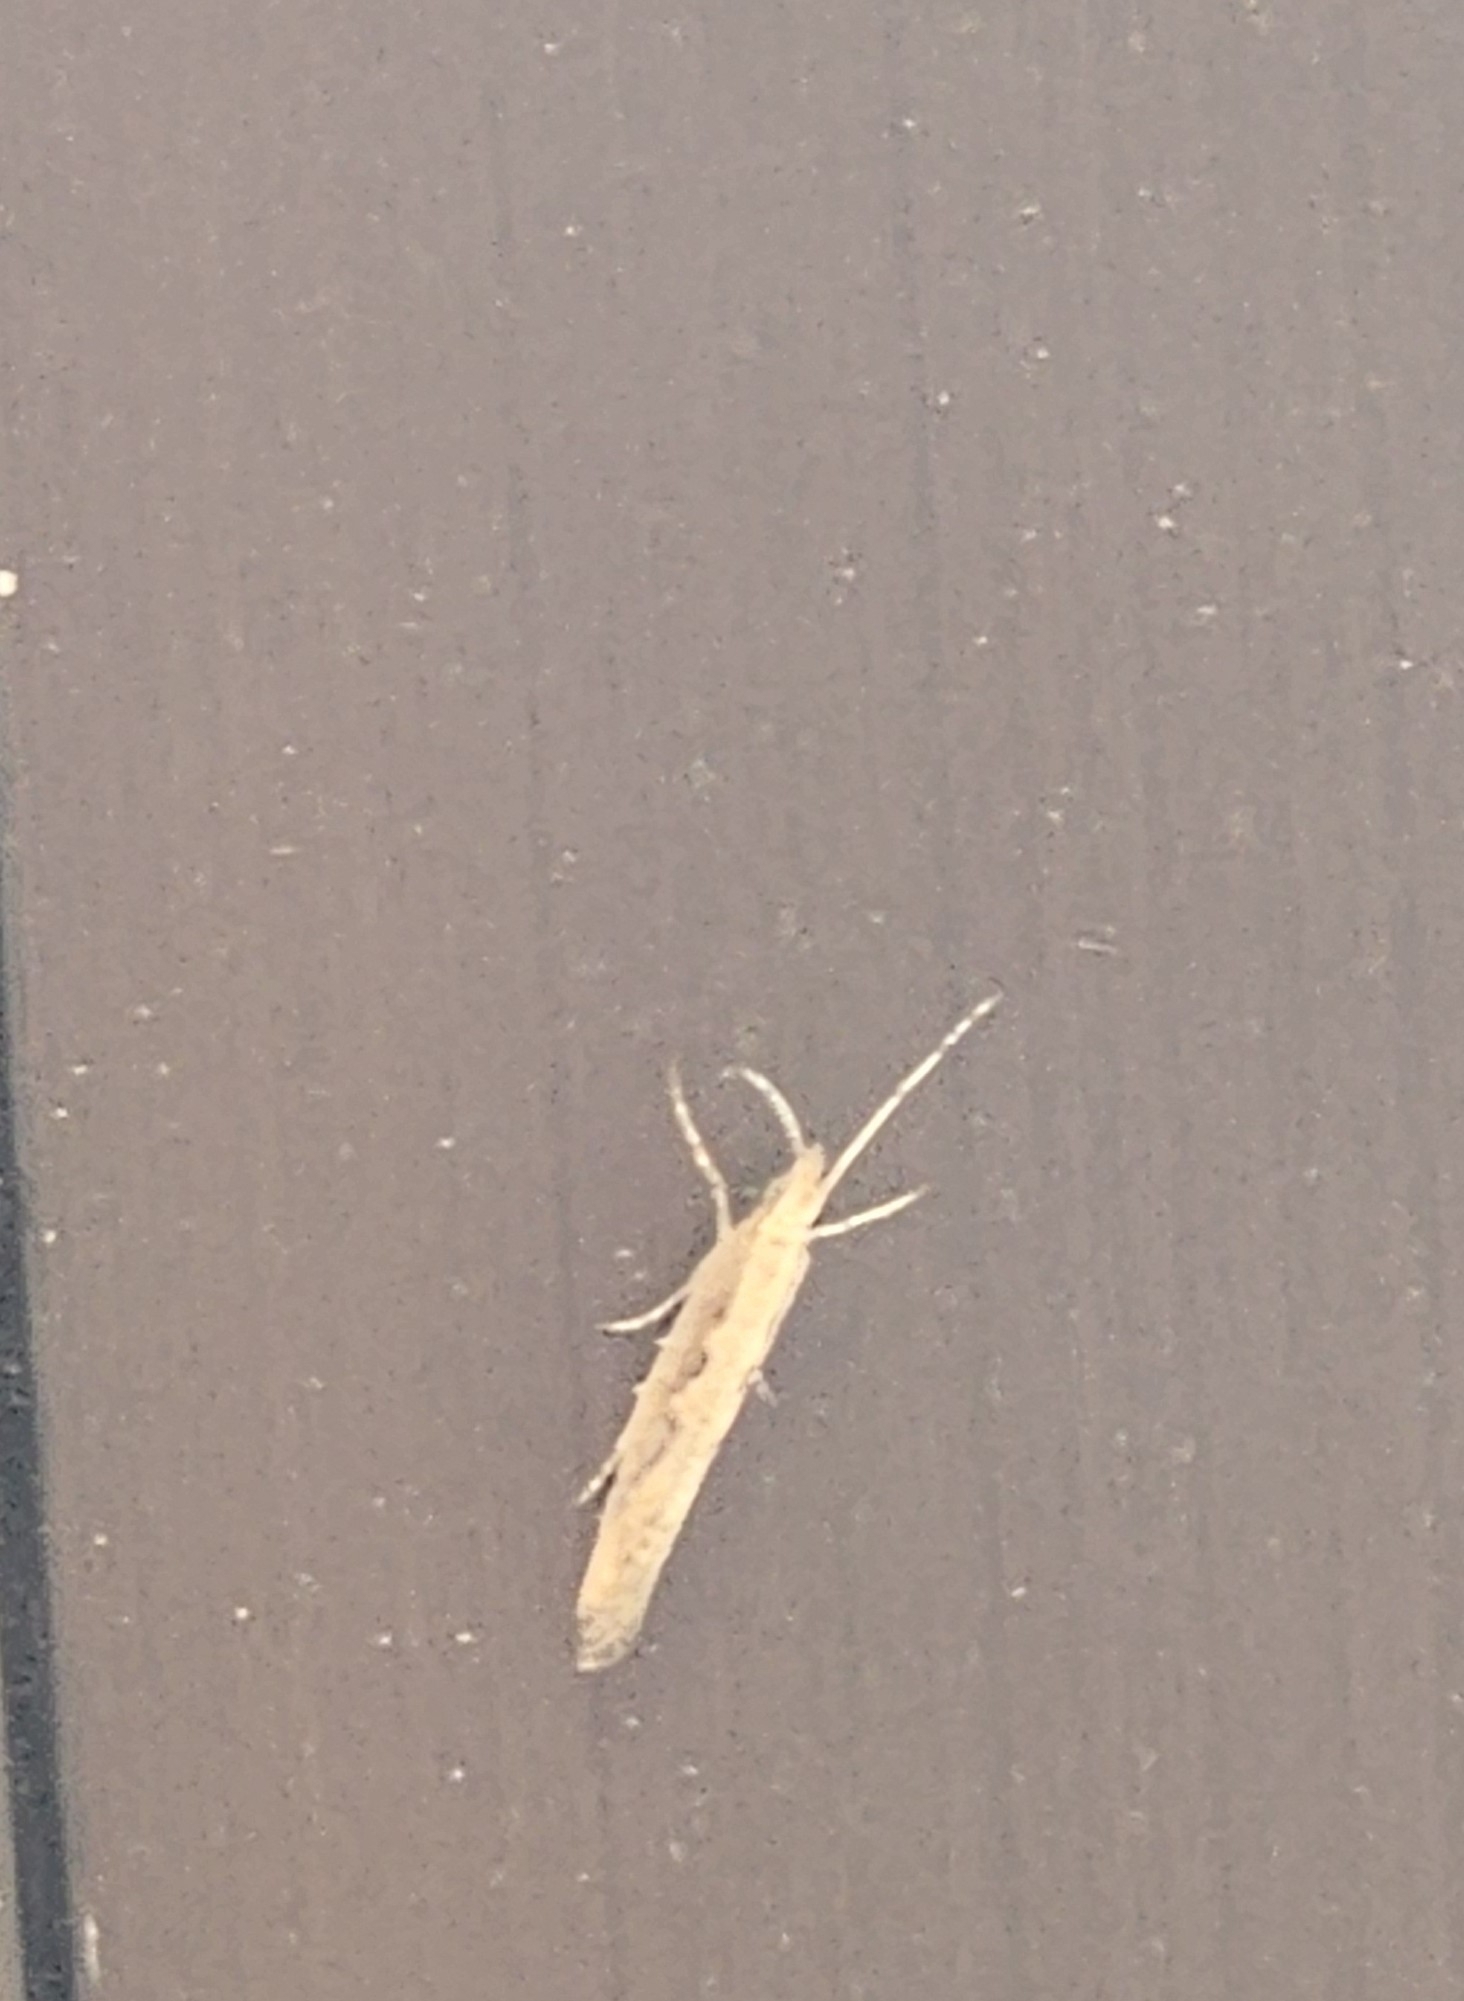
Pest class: diamondback_moth